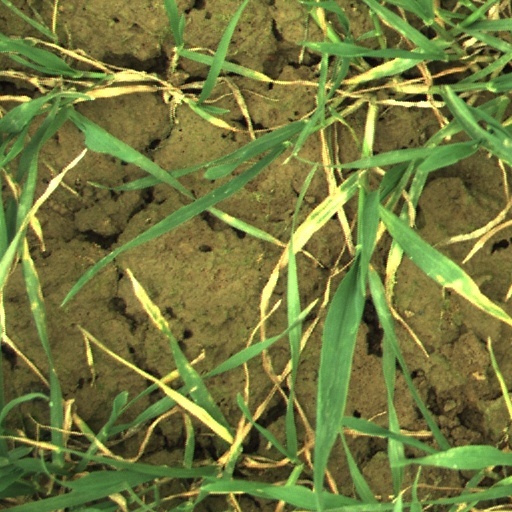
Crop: wheat